The Estée Lauder Companies

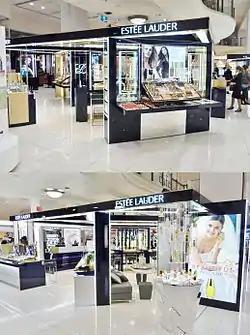
The large Estée Lauder cosmetics counter at MYER Sydney City

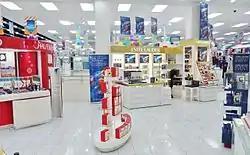
Small-medium-sized pre-2013 style counter at New Zealand retailer Farmers

On October 28, 2011, Aramis and Designer Fragrances, a division of the Estée Lauder Companies Inc., and Tory Burch LLC announced the signing of a multiyear agreement for the exclusive worldwide license of the Tory Burch fragrance business. This partnership marked Tory Burch's first step into the beauty industry. The first Tory Burch fragrance products were introduced in 2013.